Fortified Sector of the Crusnes

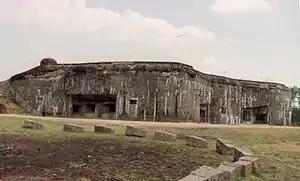
Bois-du-Four

The Crusnes sector was under the overall command of the French 3rd Army, headquartered at Fort Jeanne d'Arc at Metz, under the command of General Charles Condé, which was in turn part of Army Group 2 under General André-Gaston Prételat. The 42nd CAF was commanded by General Sivot, then General Renondeau from 27 May 1940. As the SF Crusnes, it was commanded by Colonel Miserey from 15 September 1939. The command post was at Briey. The interval troops, the army formations that were to provide the mobile defense for the sector, to support and be supported by the fixed defenses, were under the command of the 24th Corps ("24e Corps d'Armee"), General Fougère, commander. The 24th Corps was in turn made up of the 20th, 51st and 58th Infantry Divisions. Artillery support for the sector was provided by the 152nd Position Artillery Regiment ("Régiment d'Artillerie de Position (RAP)"), which controlled both fixed and mobile artillery, commanded by Lt. Colonel Jacob. The 20th ID was made up of Class A reservists, while the 51st and 58th IDs were Class B reserve formations, not considered suitable for significant combat.